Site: brandenburg
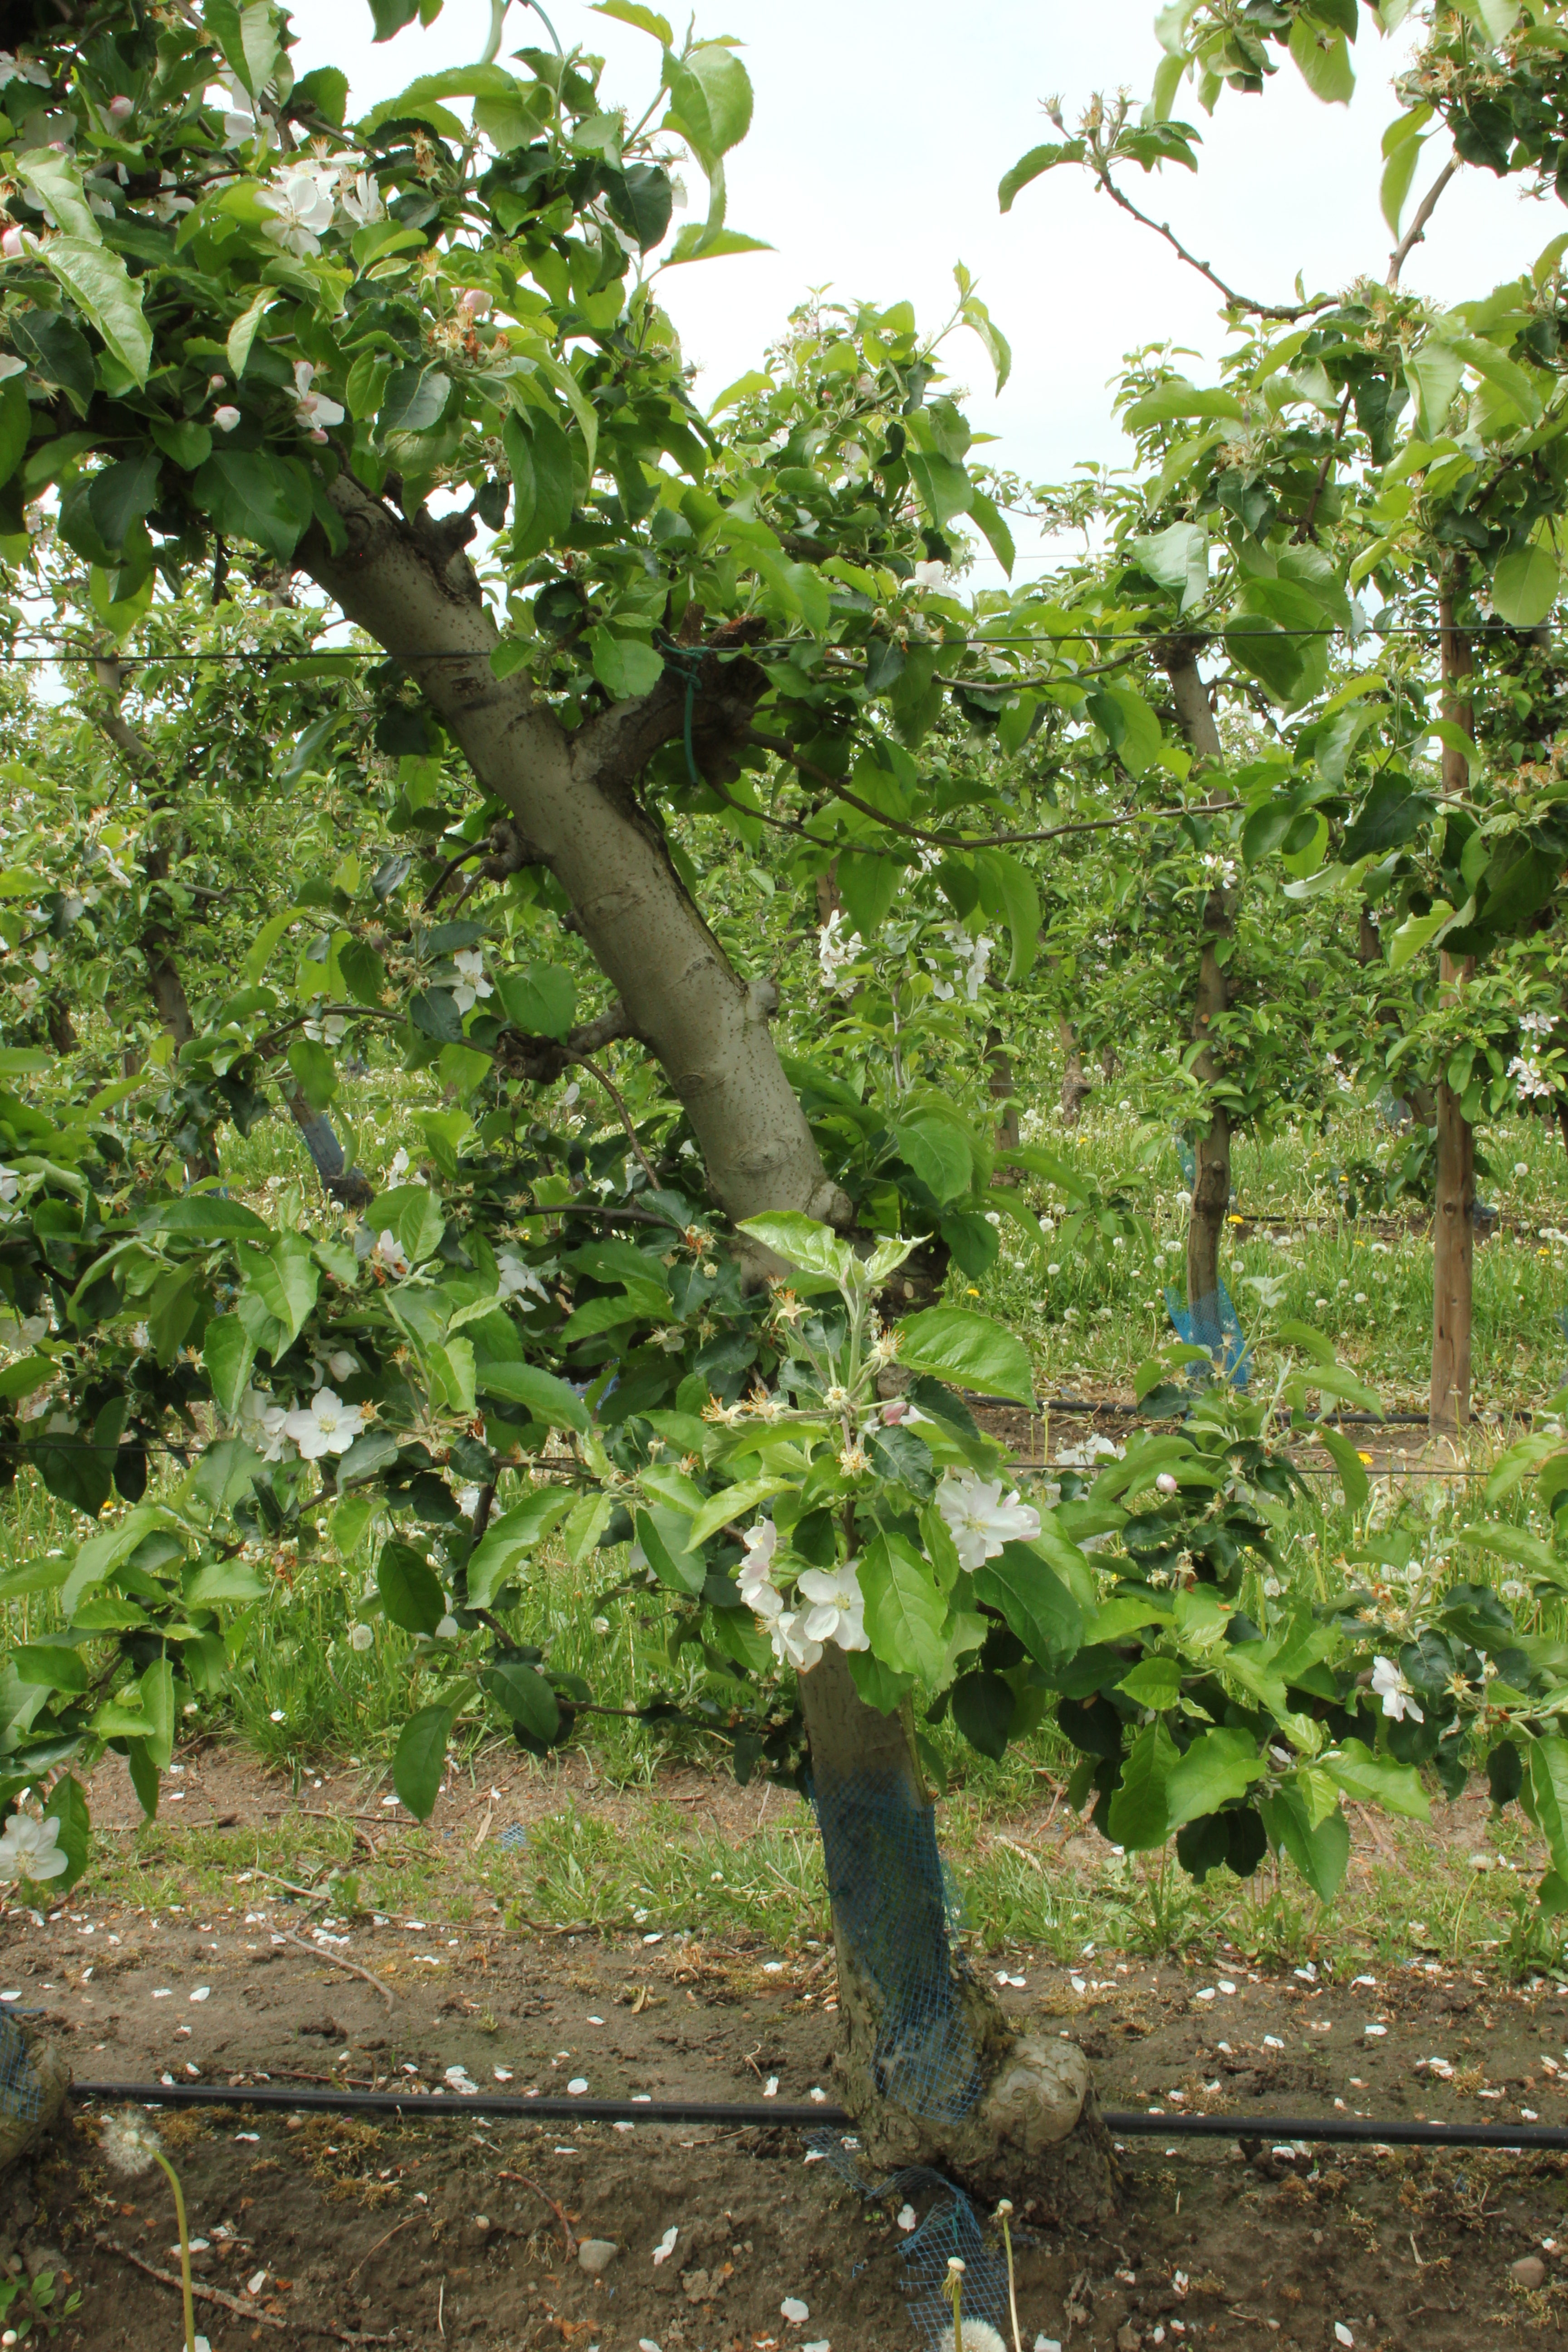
Growth stage (BBCH 67): Flowering